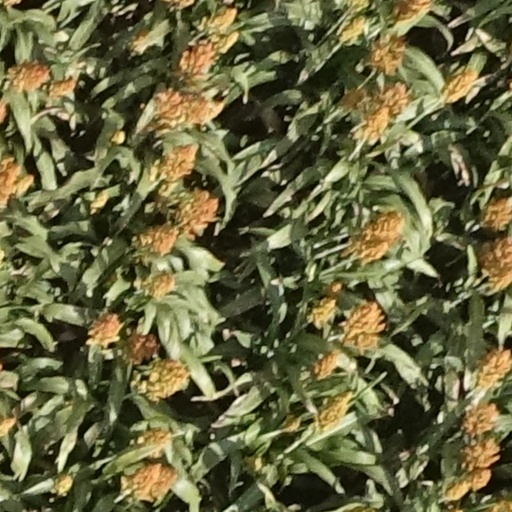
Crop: sorghum